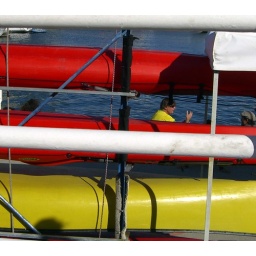
Red, Yellow kayaks, man in yellow shirt at Jack London Square, Oakland